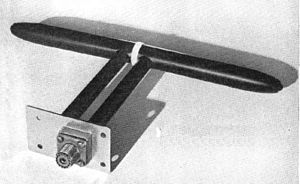
Dipolantenne
Foldet halvbølgedipolantenne anvendt af radar-altimeter i en flyvemaskine.
Indenfor radio og telekommunikation er en dipolantenne eller doublet den simpleste og mest bredt anvendte klasse af radioantenner.